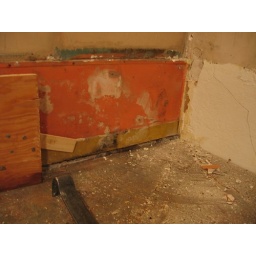
Once upon a time, our entire kitchen was this color orange from floor to ceiling.